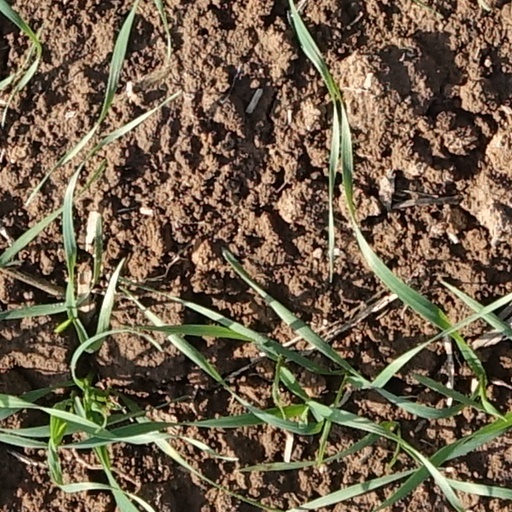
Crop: wheat